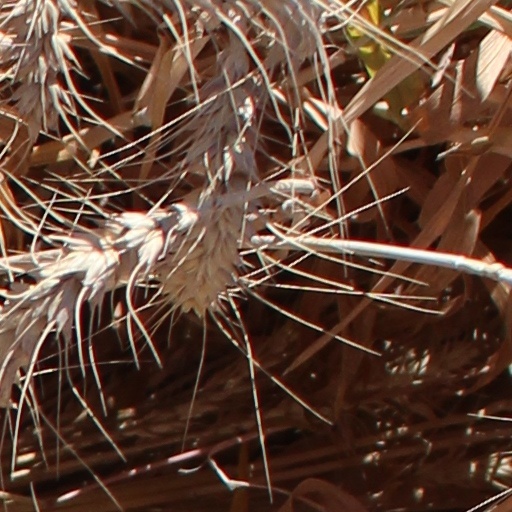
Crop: wheat